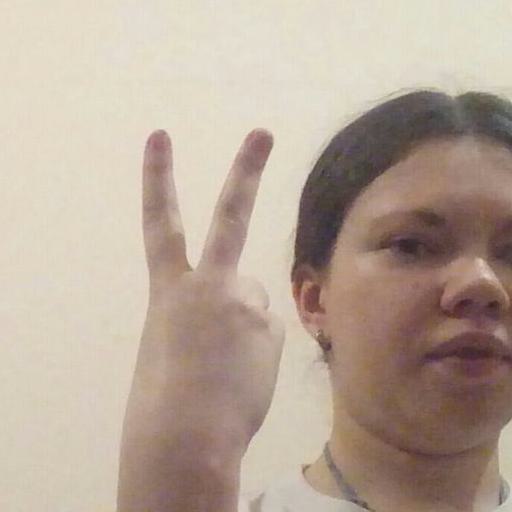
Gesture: peace_inverted